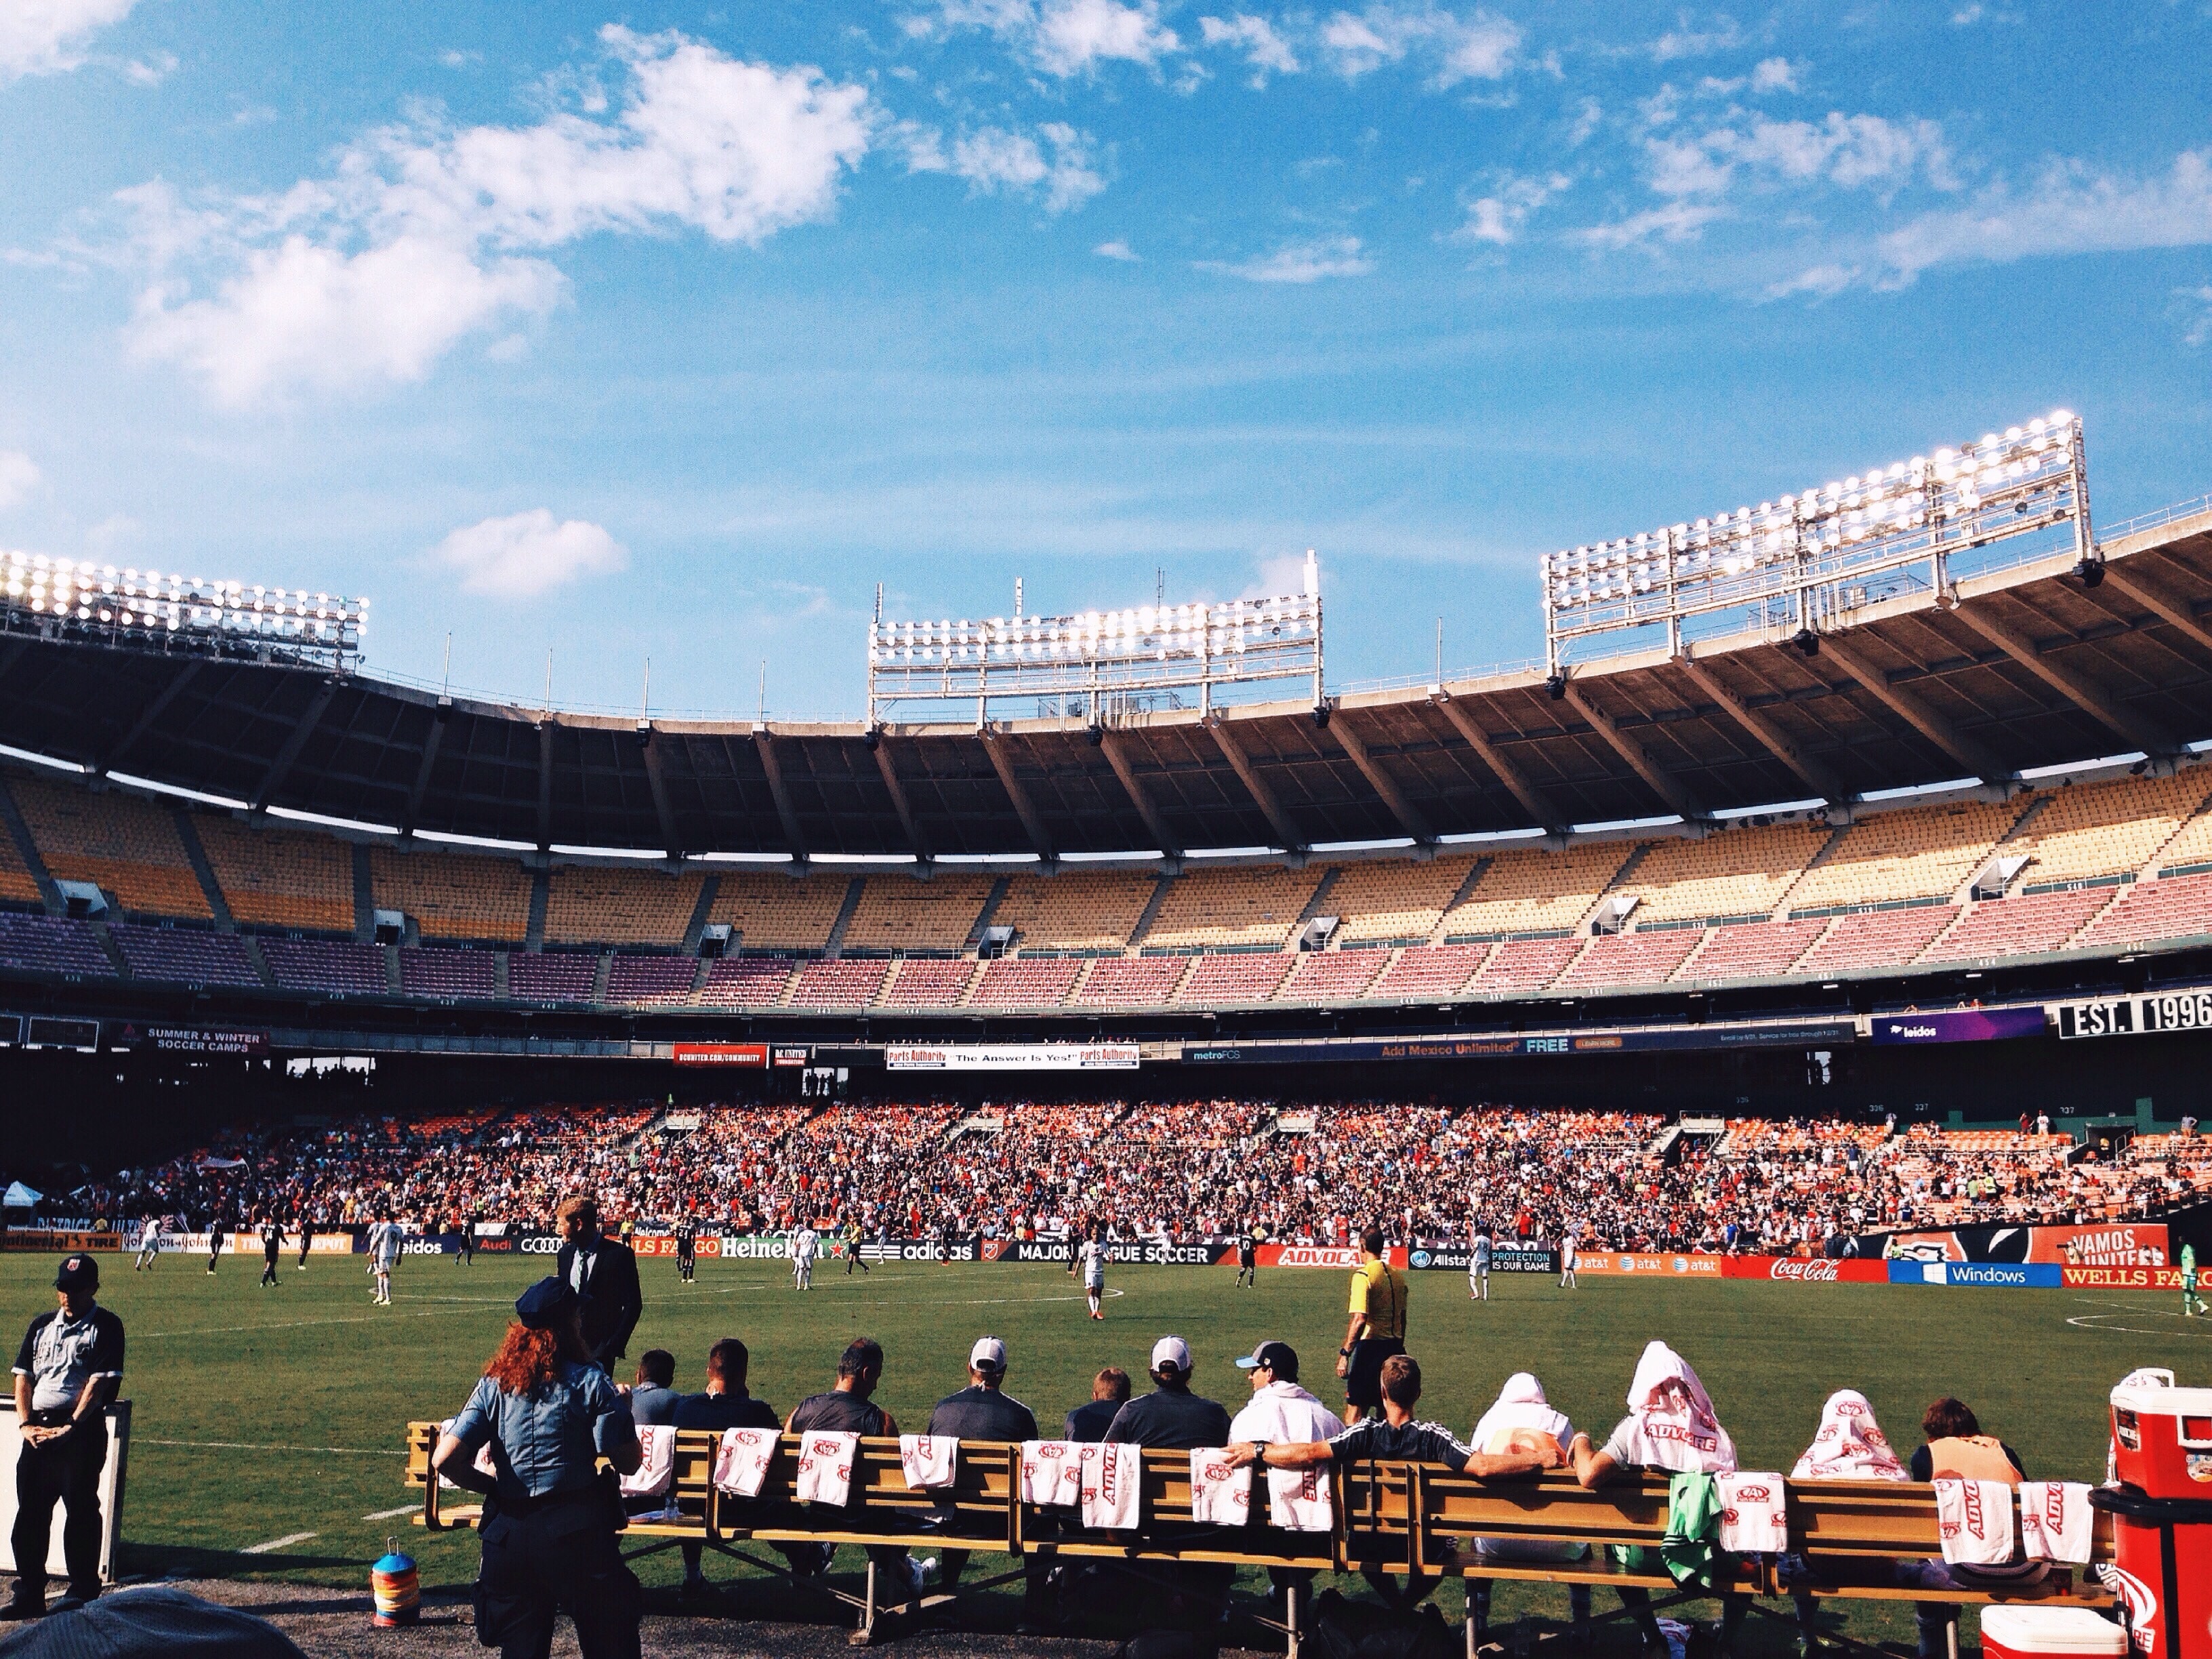
structure, stadium, baseball field, arena, race track, bullring, baseball park, geographical feature, sport venue, soccer specific stadium